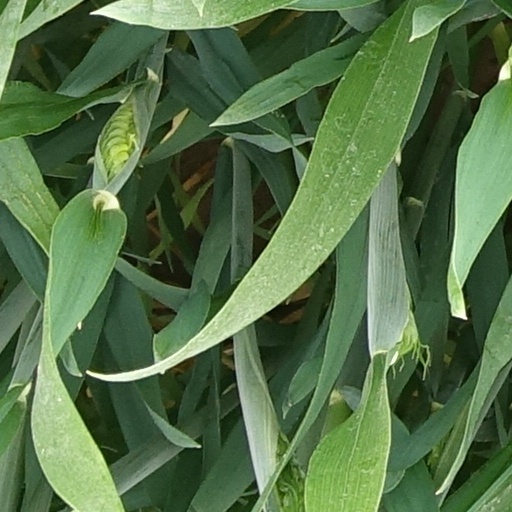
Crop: wheat